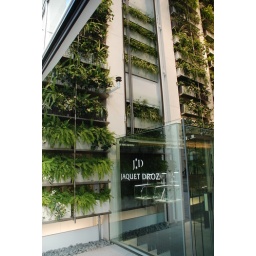
Shigeru Ban's Swatch Building in Ginza, featuring a plant wall the height of the entire structure.